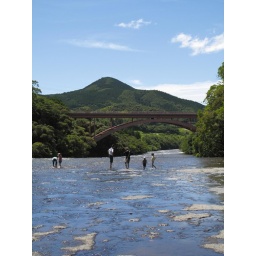
walk in the river bed